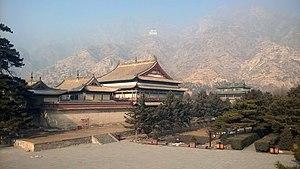
Le temple de Maitreya est un monastère bouddhiste tibétain situé dans la bannière droite de Tumd près de Baotou en Mongolie-Intérieure au pied des monts Yinshan. Il a été classée dans la liste des monuments historiques de Chine.